BBM (software)

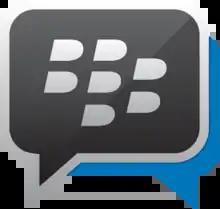
Older logo

In late-December 2011, the audience measurement company BBM Canada sued RIM for infringing its trademark of "BBM" by using it as an initialism for BlackBerry Messenger; BBM Canada used it as an initialism for its former name, the Bureau of Broadcast Measurement. The company cited that it had received phone calls from users who believed that they were connected to RIM. However, RIM asked for the case to be dropped, as the two organizations were in different industries. The suit was dismissed, and BBM Canada ultimately re-branded as Numeris.